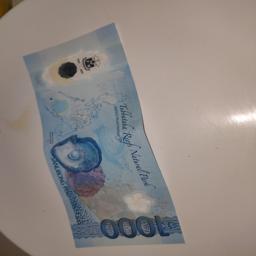
Label: 1000_New_Back